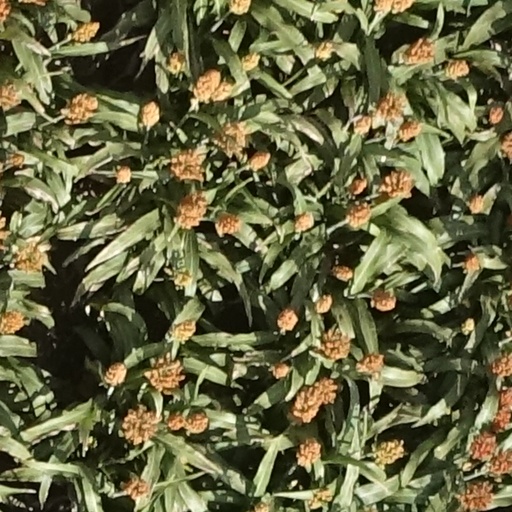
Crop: sorghum